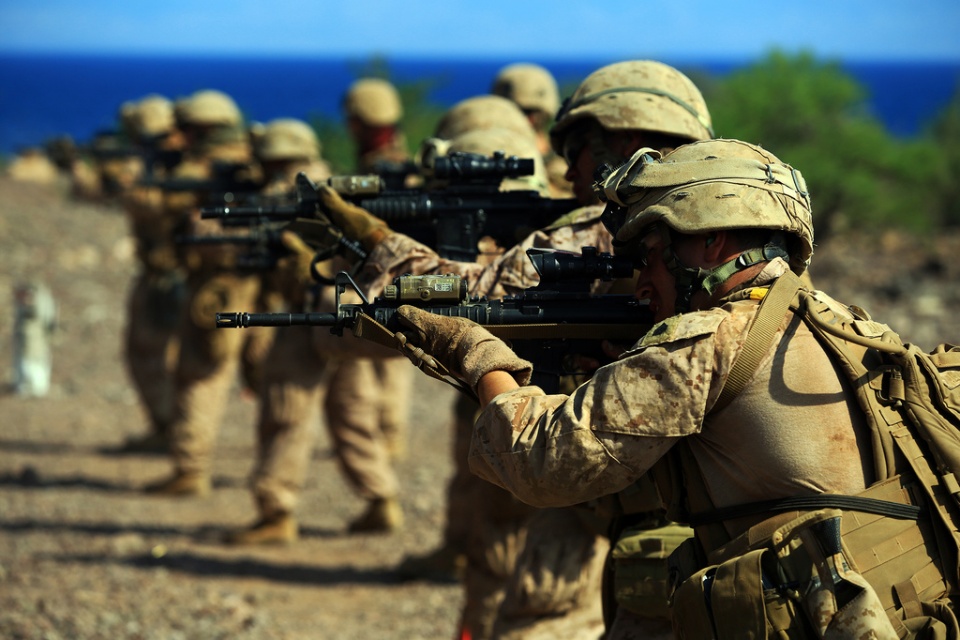
Question: Is camouflage fabric rifle at center below matte black machine gun at center? (A) no (B) yes
Answer: B